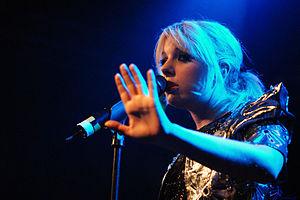
Victoria Christina Hesketh, dite Little Boots, est une auteure-compositrice-interprète et disc jockey britannique de musique electropop.